Hitrino Ridge

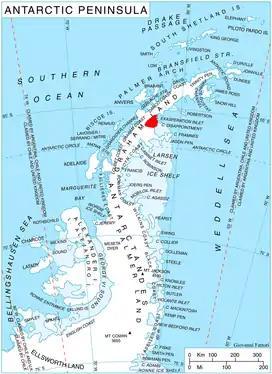
Location of Aristotle Mountains on the Antarctic Peninsula.

Hitrino Ridge (‘Rid Hitrino’ \'rid 'hi-tri-no\) is the rocky ridge extending 3.5 km in northwest-southeast direction and 2.8 km in northeast-southwest direction, rising to 805 m between two southeastwards flowing tributaries to Flask Glacier in Aristotle Mountains on Oscar II Coast in Graham Land. The feature is named after the settlement of Hitrino in Northeastern Bulgaria.